Kallalagar Temple

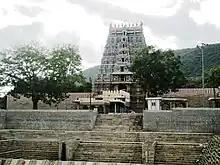

Kallalagar Temple or Kallazhagar Temple or "Kallallhagar Temple", also known by its own toponym Thirumaliruncholai, is a Hindu temple dedicated to the god Vishnu in Alagar Koyil, a village in Madurai district in the South Indian state of Tamil Nadu. Constructed in the Dravidian style of architecture, the temple is glorified in the "Naalayira Divya Prabandham", the early medieval Tamil canon of the Alvar saints from the 6th–9th centuries CE. It is one of the 108 "Divya Desams" dedicated to Vishnu, who is worshiped as Kallalagar, and his consort Lakshmi as Thirumagal. This temple is called as "Thirumaliruncholai" in Sangam literatures and Naalayira Divya Prabandham sung by Tamil Alvar saints.